Fiberglass molding

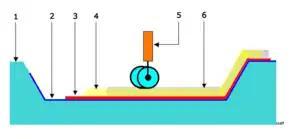
Hand lay-up moulding. Visualization of the Hand lay-up process

Fiberglass molding is a process in which fiberglass reinforced resin plastics are formed into useful shapes.